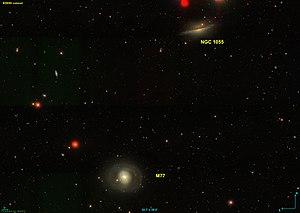
Image créée à l'aide du logiciel Aladin Sky Atlas du Centre de Données astronomiques de Strasbourg et des données de SDSS (Sloan Digital Sky Survey).
M77 est une galaxie spirale située dans la constellation de la Baleine à environ 34,5 millions d'années-lumière de la Voie lactée. Elle a été découverte par l'astronome français Pierre Méchain en 1780.